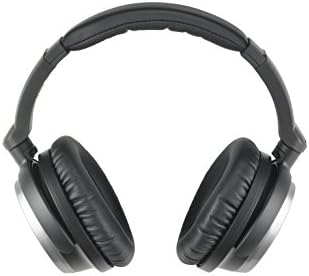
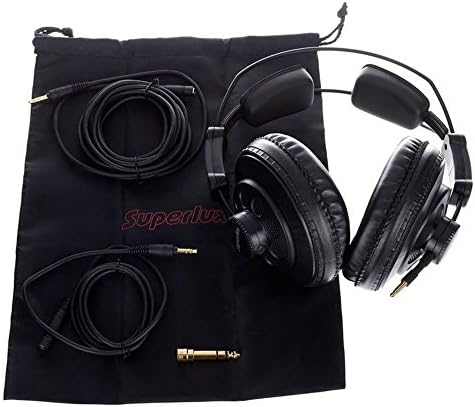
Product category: headphones
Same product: no